Albert and Liberal Arts Halls

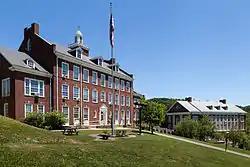
The Liberal Arts Hall (on the left) and the Albert Hall, in July, 2014

Albert and Liberal Arts Halls are a set of two historic buildings located on the campus of Davis & Elkins College at Elkins, Randolph County, West Virginia. The brick Georgian Revival style buildings were built between 1924 and 1926, and planned as a unit of two distinct and separate buildings connected by a graceful stone arcade. They were designed by noted Charleston architect Walter F. Martens.